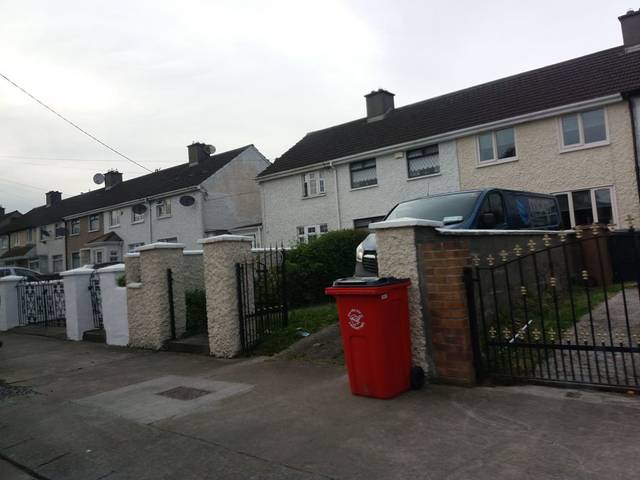
Region: Ireland
Coordinates: 53.393, -6.309